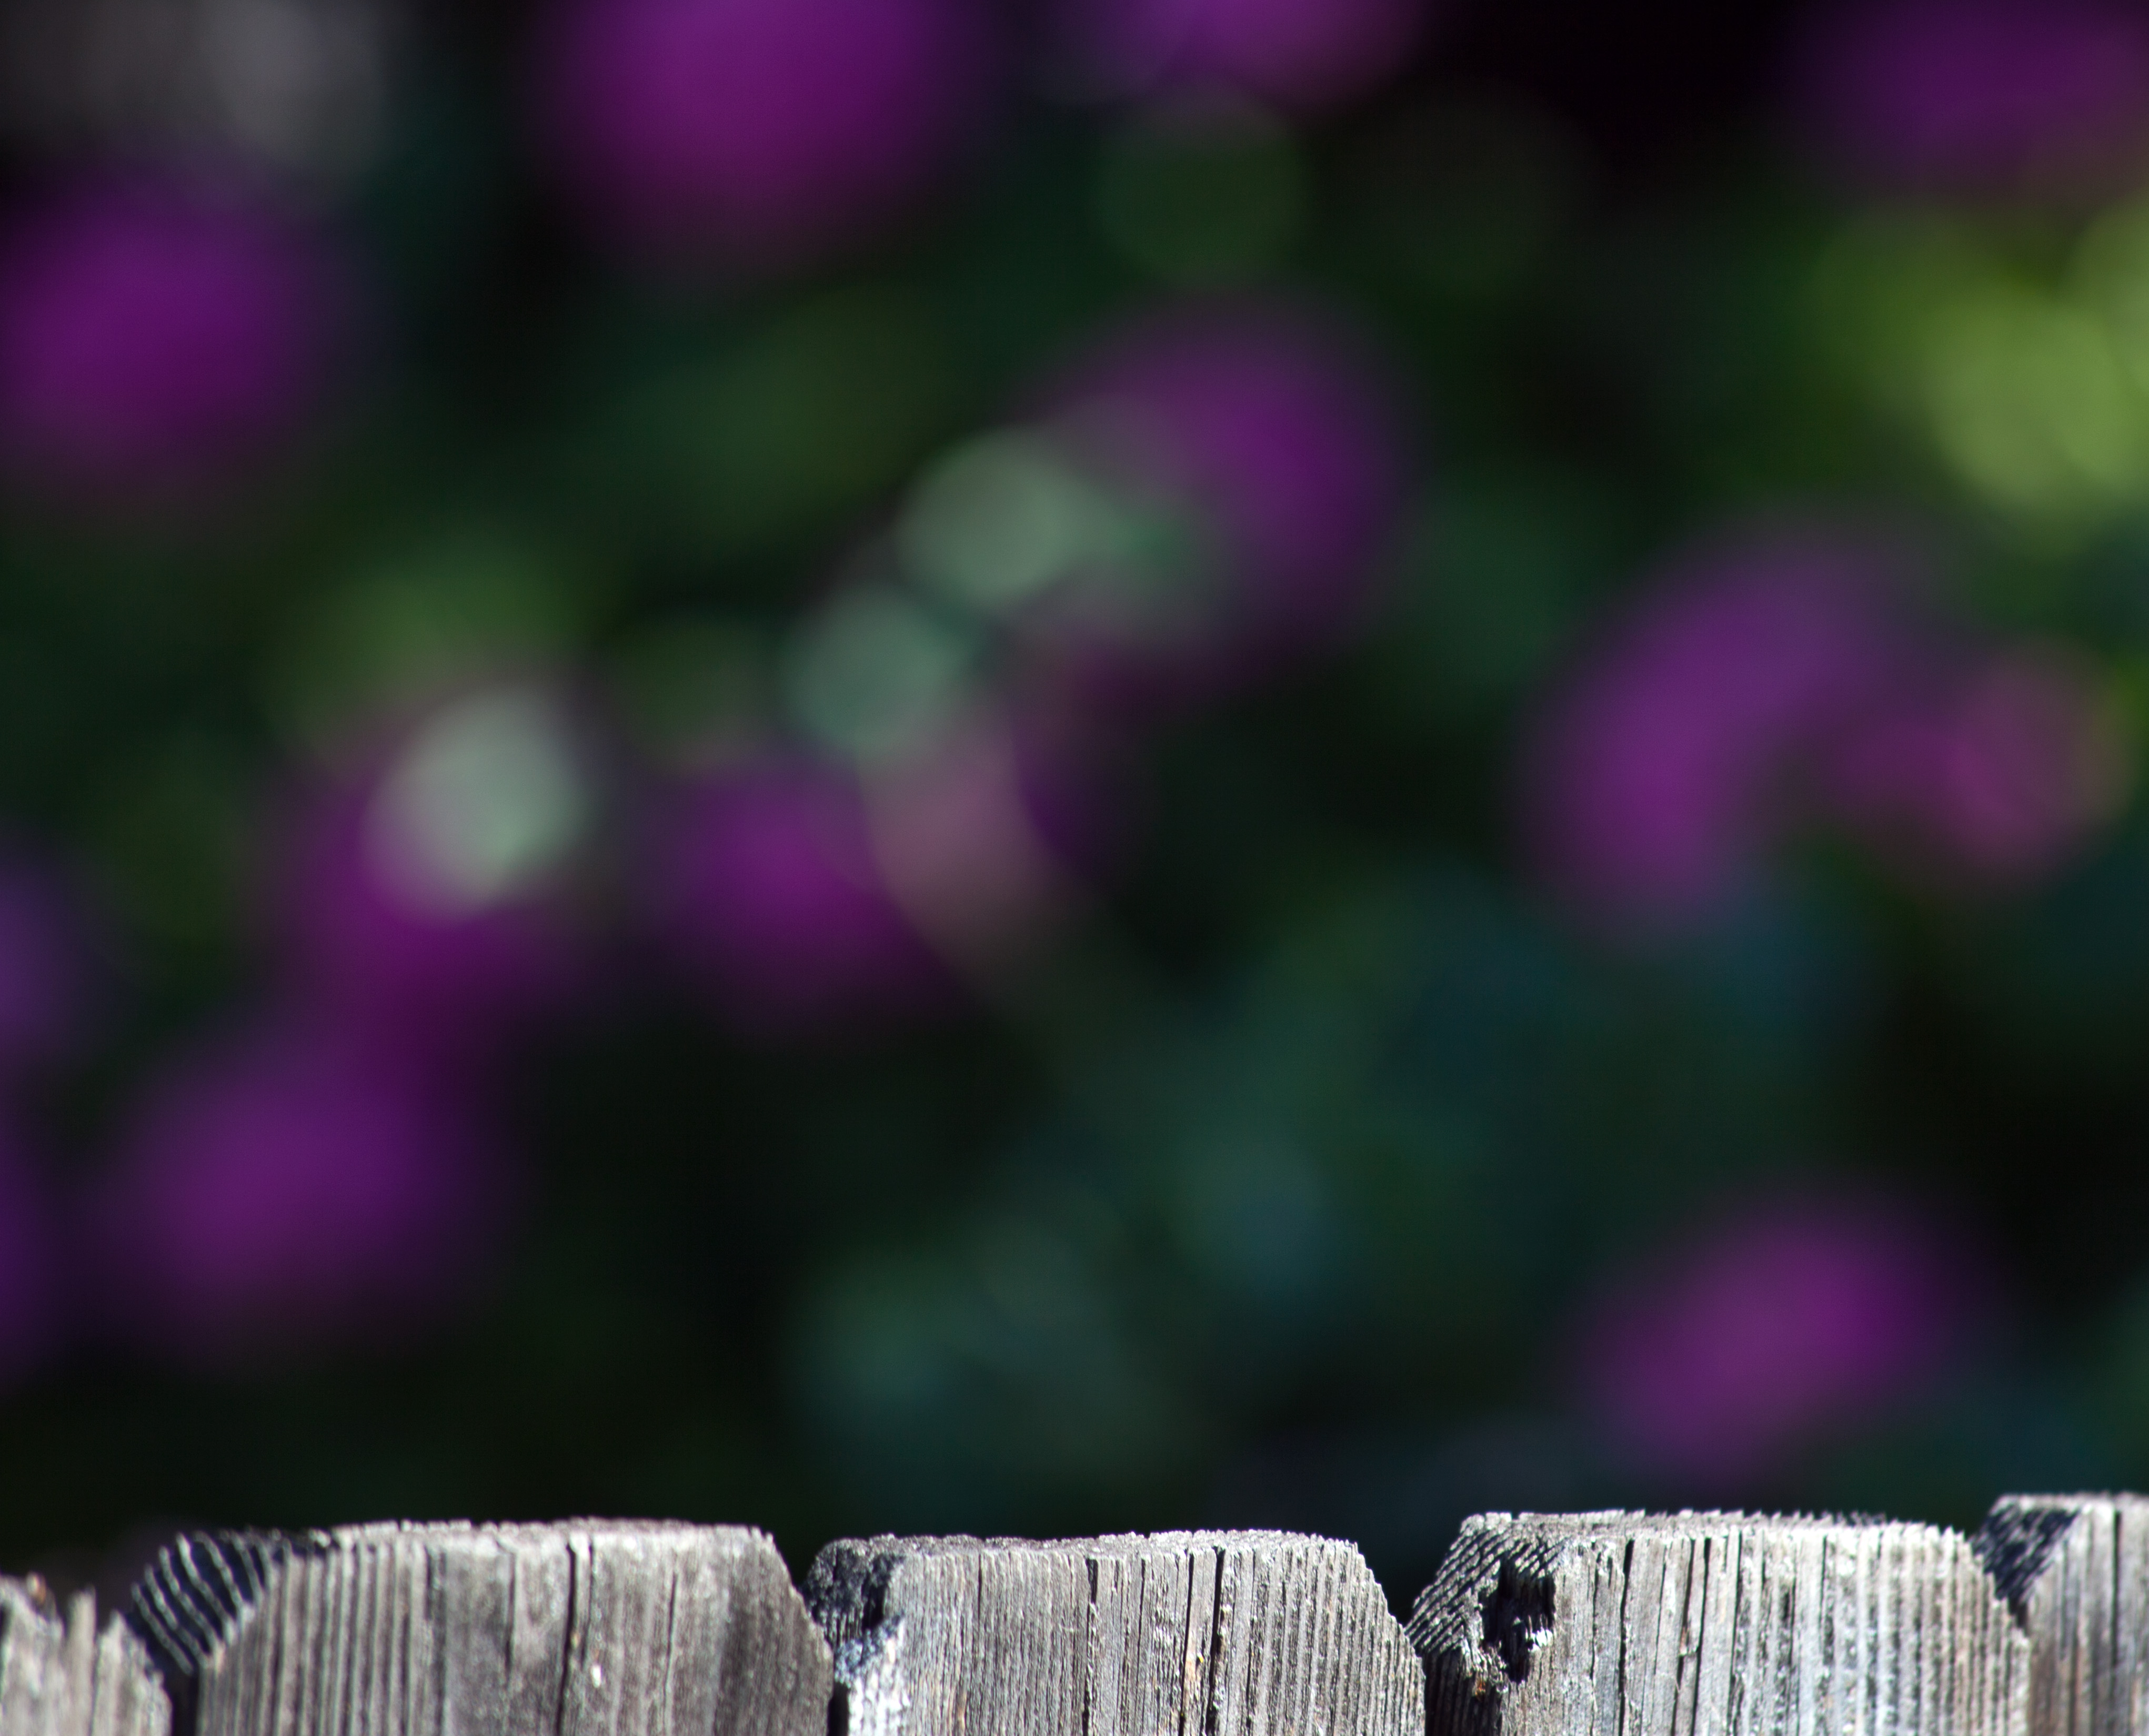
grass, bokeh, fence, plant, photography, leaf, flower, purple, petal, green, color, pink, flowers, close up, focus, wooden, dogeared, macro photography